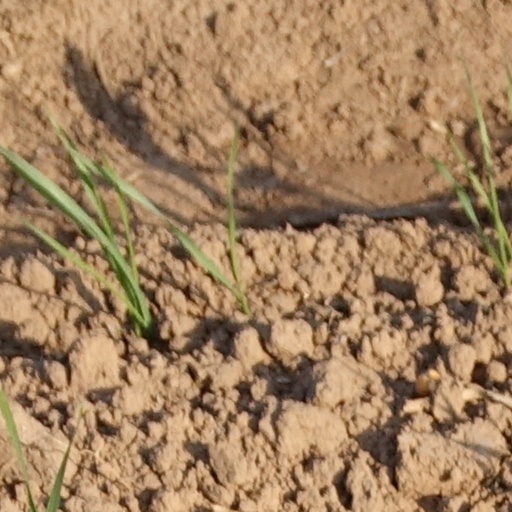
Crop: wheat